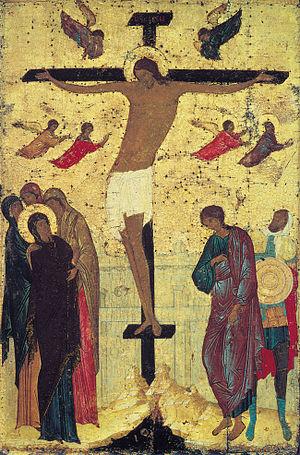
La Crucifixion de Pavlovo-Obnorski est une icône qui provient du Monastère Saint-Paul de l’Obnora dans l'oblast de Vologda en Russie. Elle fait partie du registre des fêtes de l'iconostase de la Cathédrale de la Trinité du monastère.
Le monastère de la Sainte-Trinité Saint-Paul de l’Obnora était l'un des plus grands et des plus anciens monastères orthodoxes de la Russie septentrionale. Il est situé à Iounotcheskoe, dans le raïon de Griazovets.
Dionysius, aussi connu sous les traductions de Dionisy, Dionissi ou Dionisius le Sage, Maître Denis, est un peintre russe iconographe, figure majeure de l'école de Moscou et connu pour ses nombreuses peintures d'icônes à la fin du XVᵉ siècle et au début du XVIᵉ siècle. Son style est quelquefois qualifié de « maniérisme moscovite ».